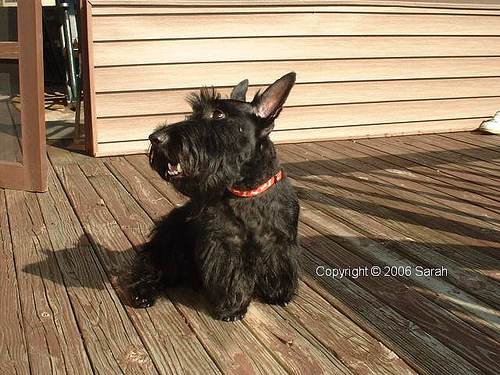
Animal: dog
Breed: scottish terrier